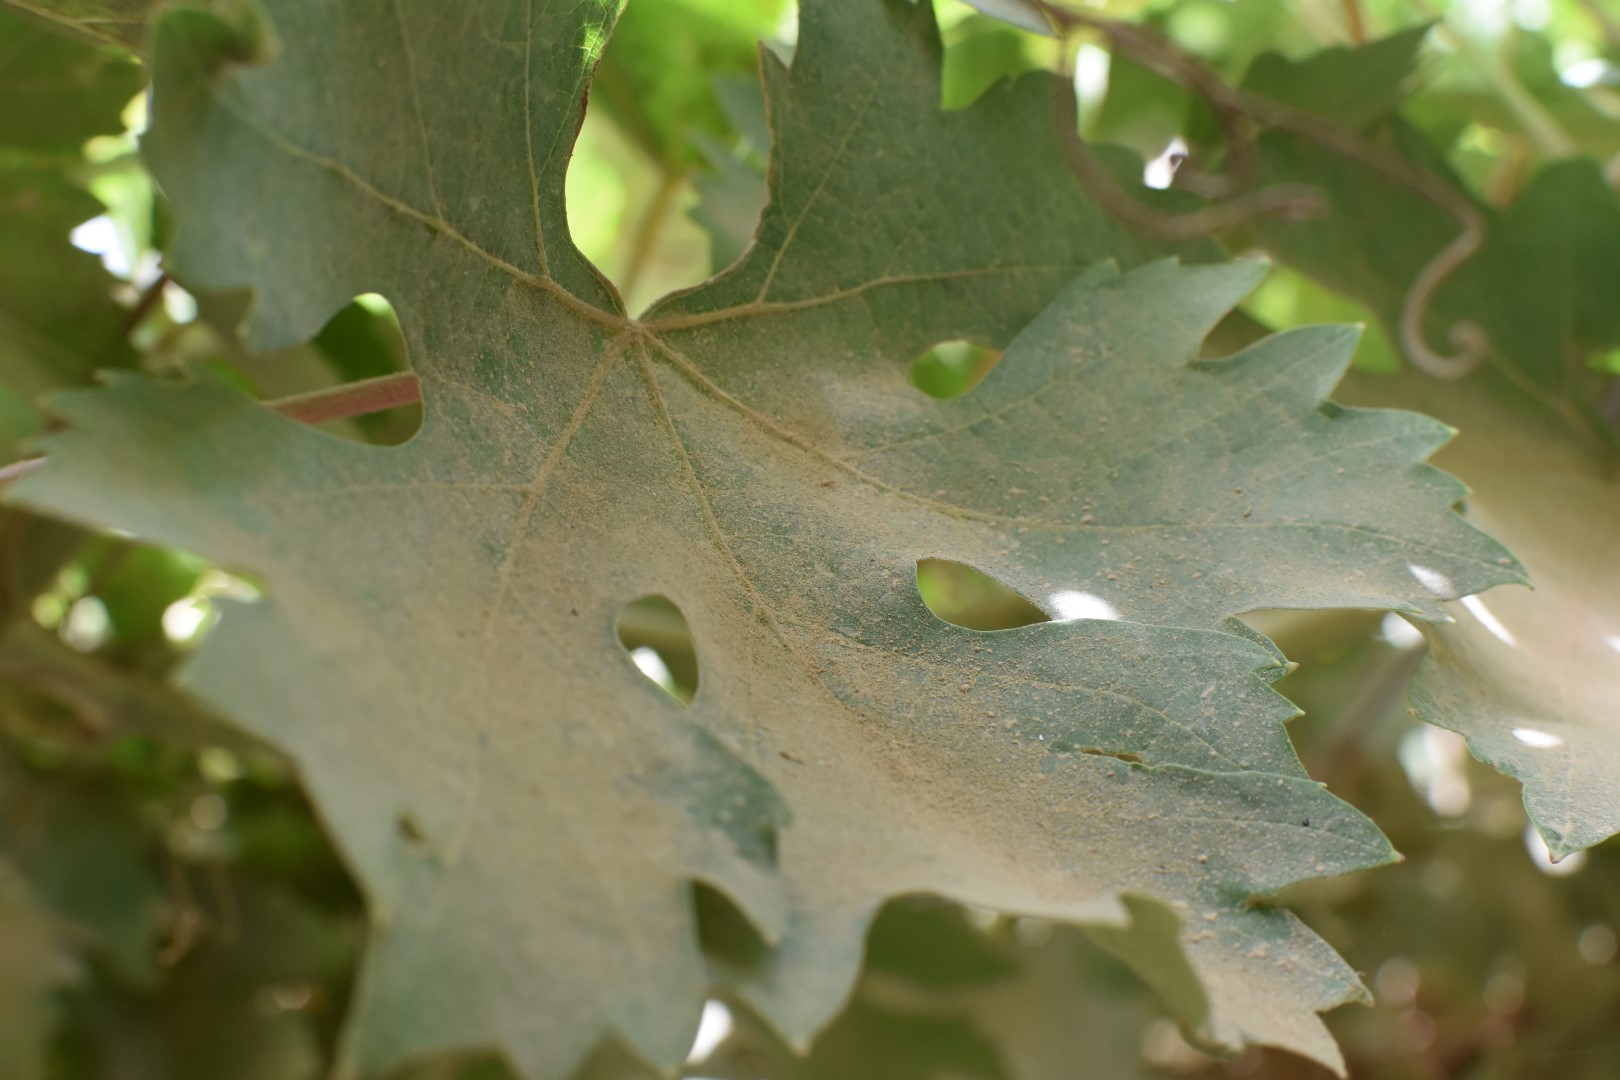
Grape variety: Riasi